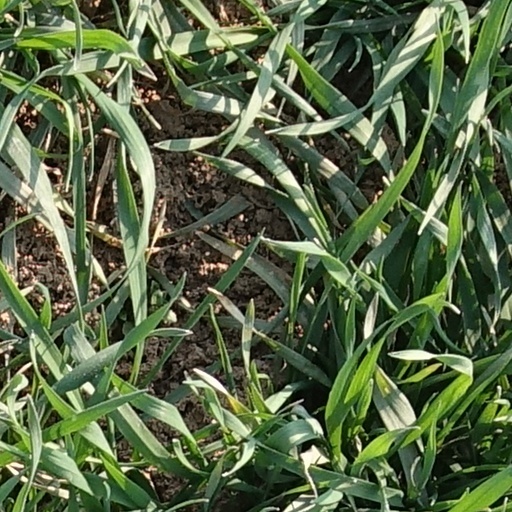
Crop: wheat